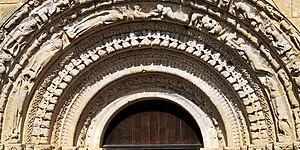
Détail du portail
L'église Notre-Dame est une église catholique située sur la commune de Castelviel, dans le département de la Gironde, en France.